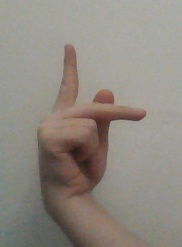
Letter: dha